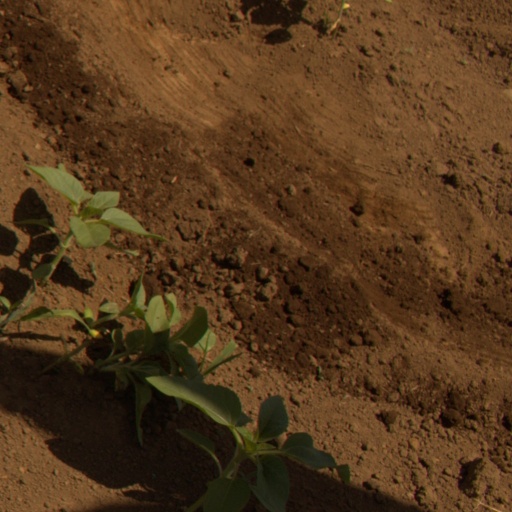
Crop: Jerusalem artichoke